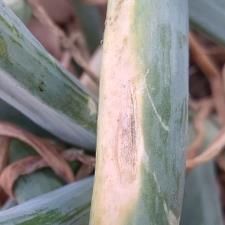
Crop: Onion
Condition: alternaria-d